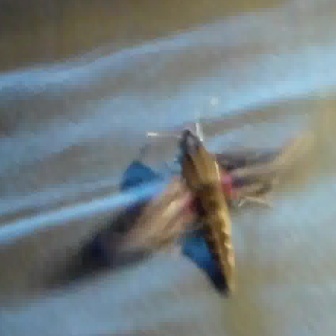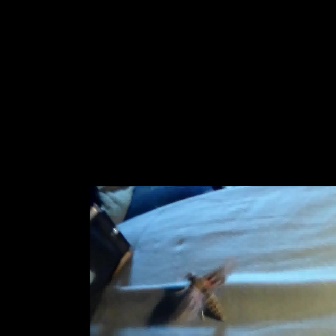
  Please identify the target specified by the bounding box [115,95,314,295] in the first image and locate it in the second image. Return the coordinates in [x_min,y_min,x_max,y_max] format.
Answer: [162,255,240,332]